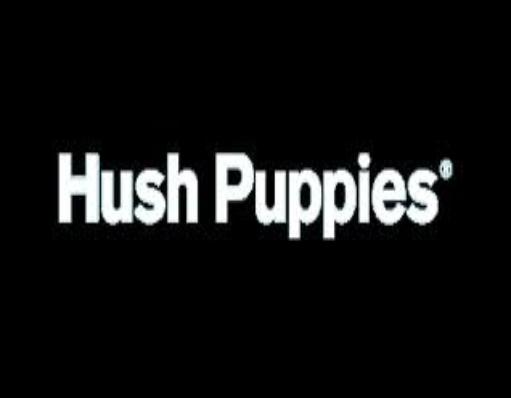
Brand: Hush Puppies
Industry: Clothes